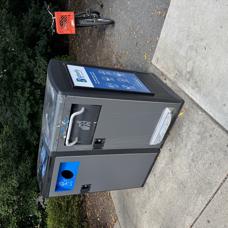
Label: trash